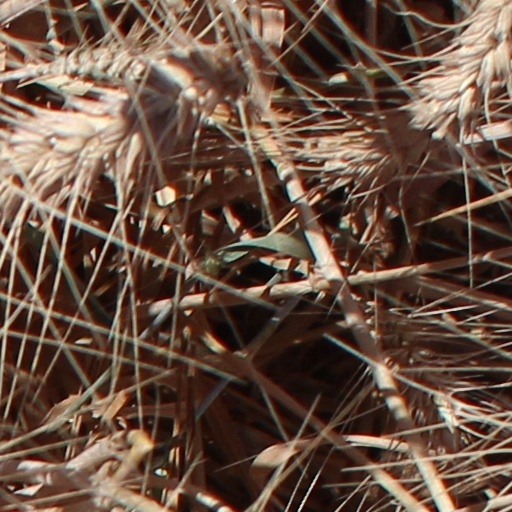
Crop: wheat